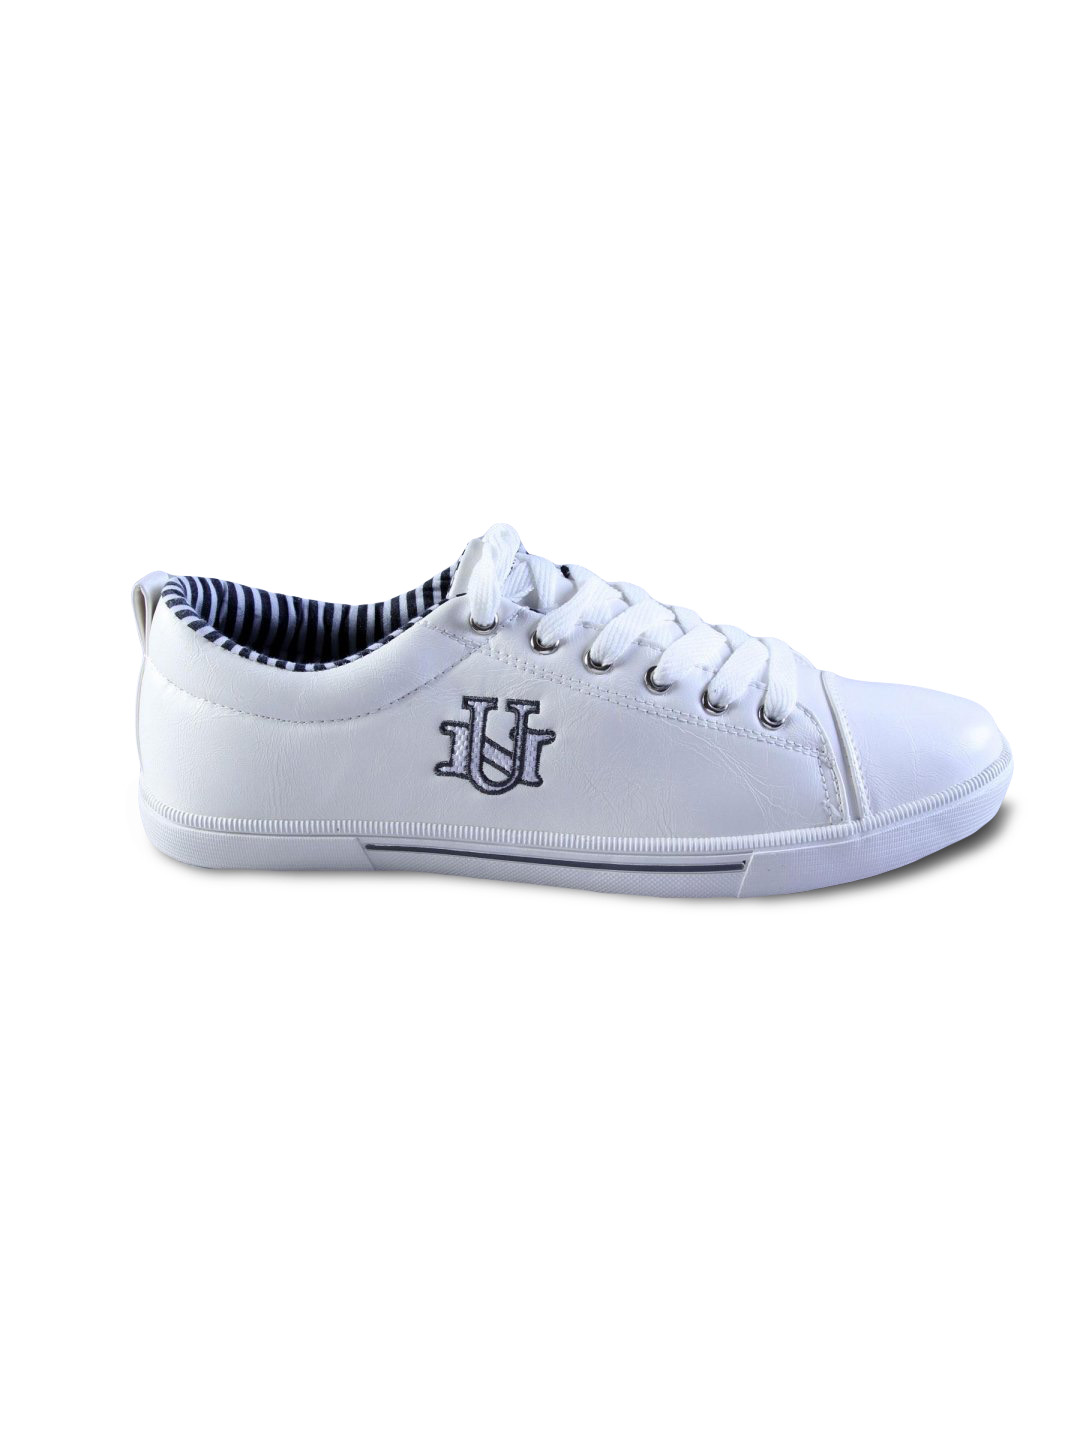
Numero Uno Men's Casual White Shoe
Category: Footwear / Shoes / Casual Shoes
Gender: Men
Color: White
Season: Summer 2011
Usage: Casual